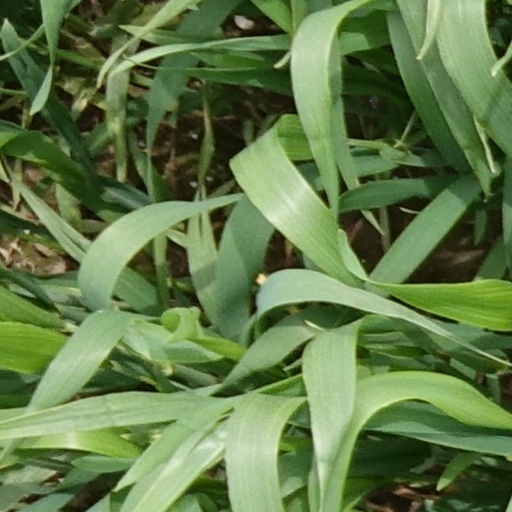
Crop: wheat